Santa Maria del Popolo

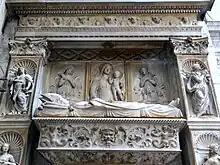
The reclining statute of Cardinal Podocataro with remnants of gilding.

The church was a favourite burial place for the Roman aristocracy, clergy and literati, especially after Bernini's intervention. Besides the tombs in the side chapels the most notable monuments are: